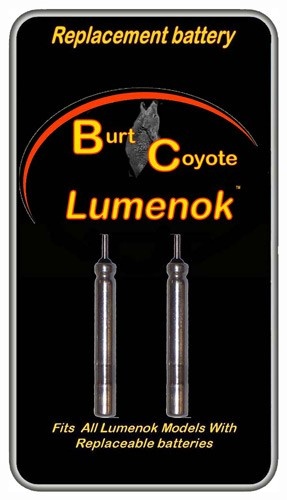
Lumenok Replacement Battery - For Lighted Nock 2pk
Lumenok replacement battery for lighted nock 2pk FEATURES: -RB Replacement batteries for crossbow Lumenoks -2/pack Other Features: Used to repower your lumenok, fits the following lumenok models:signature,gt,x,and h series.Also replaces battery in lumen arrows
Brand: Lumenok
Category: Sporting Goods > Outdoor Recreation > Hunting & Shooting > Archery > Arrow Parts & Accessories > Arrow Nocks